Fire Emblem Fates

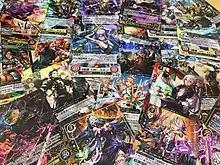
Pile of Fire Emblem Cipher cards, mostly depicting characters from "Fire Emblem Fates"

"Fates" is primarily set in the territories of the kingdoms of Hoshido and Nohr. Their royalty share a similar line of descent from ancient dragons, but each kingdom worships different dragon deities, and so exist in a state of war. Little do they know that there is also another dragon deity; the dragon Anankos, ruler of the kingdom of Valla. This realm is located under the Bottomless Canyon which separates Hoshido and Nohr. Anankos has usurped the throne of Valla and is intentionally provoking war between the two kingdoms. In the "Hidden Truths" DLC, it is revealed that Anankos was formerly a kind dragon who gave wisdom to humanity, but his growing power and inability to ascend to the spirit realm with the world's other dragons began corrupting him. After he killed Valla's king in an uncontrolled fit of bestial rage, he finally went mad: his remaining sanity and kindness took temporary shelter in a human form and fathered the Avatar before dying, while his dragon self began an insane crusade to destroy humanity.